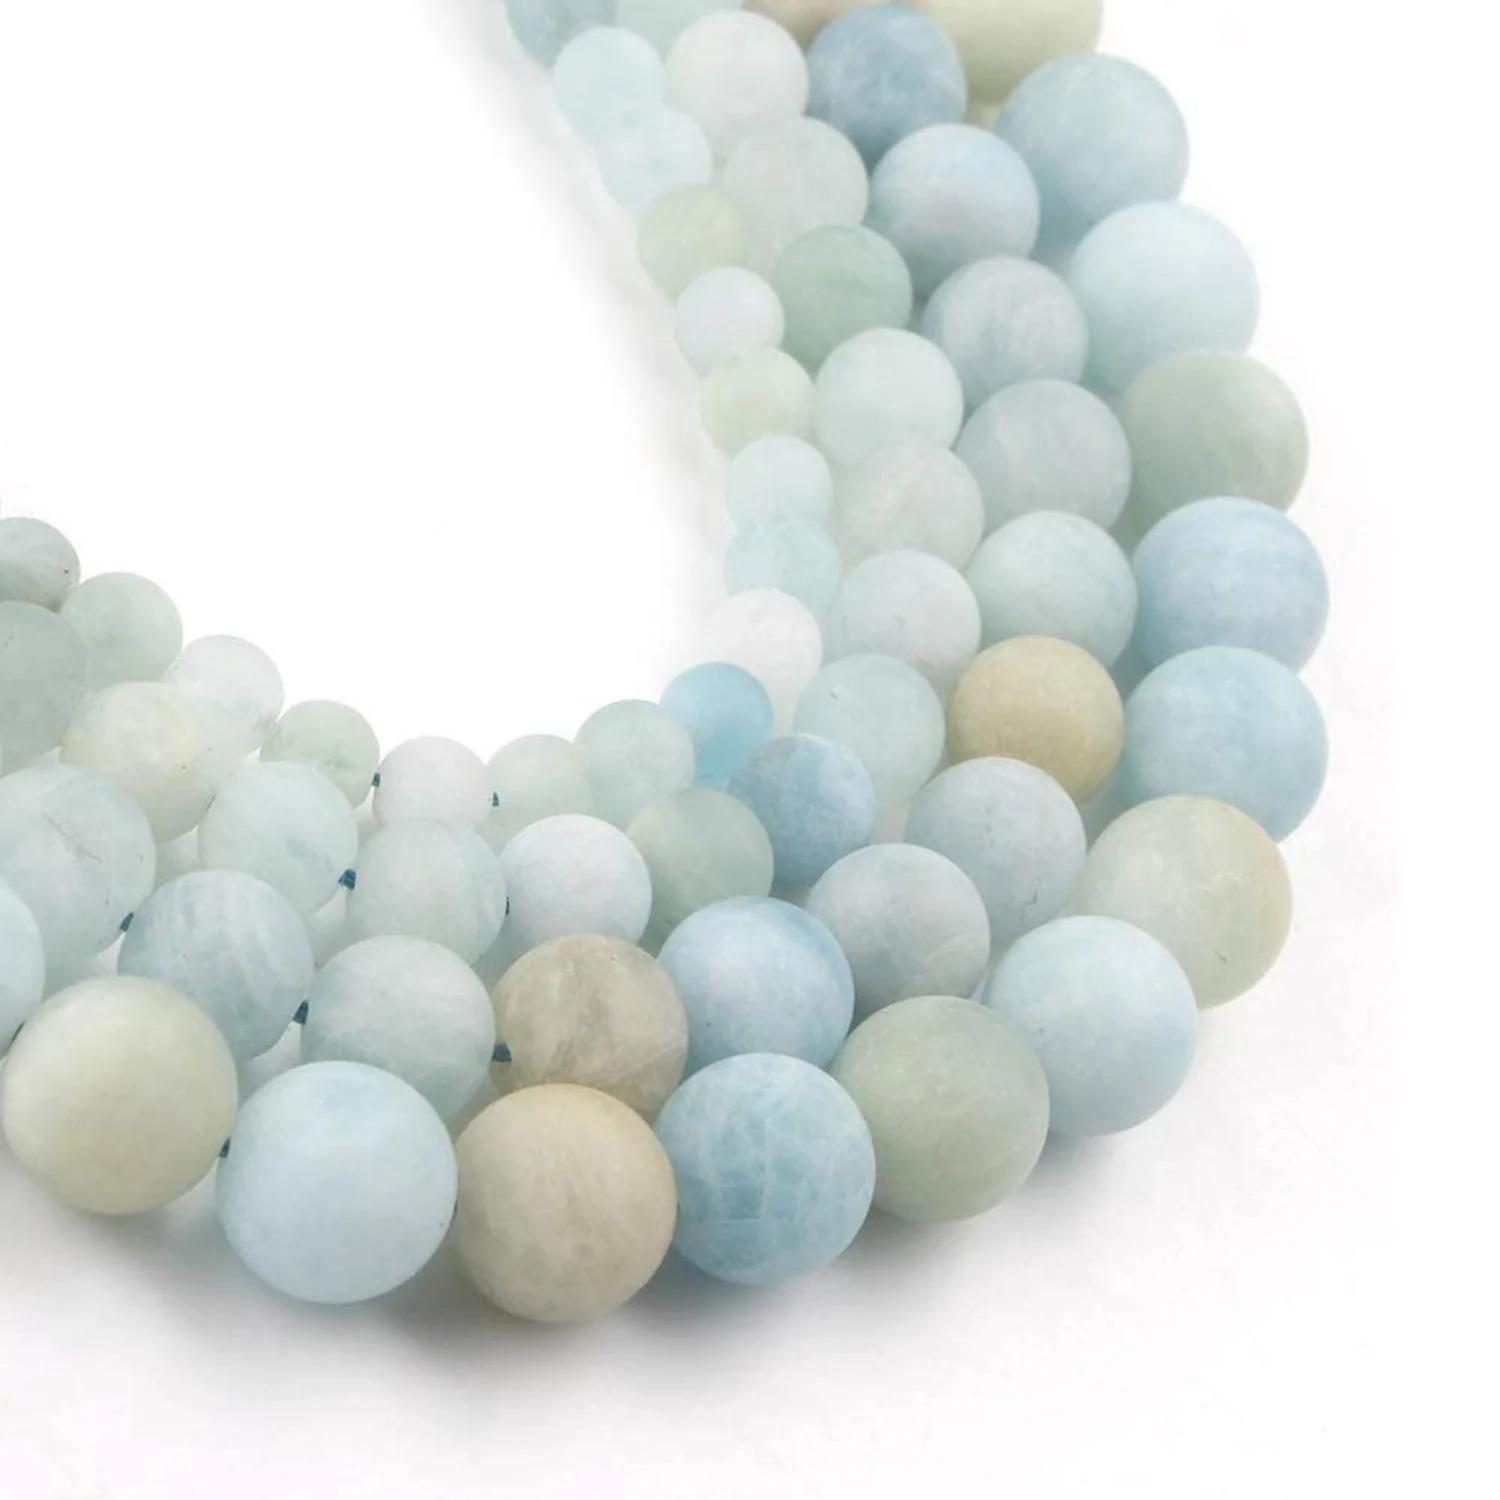
 DIYSM Jewelary making Gemstone Round Beads | (8MM, Aquamarine)
Type: Bracelets & Bangles
Brand: DIYSM
Price: Rs. 495
 DIYSM Jewelary making Gemstone Round Beads | (8MM, African Turquoise)